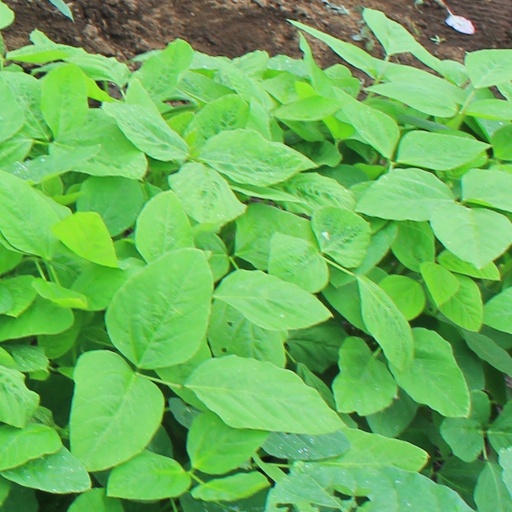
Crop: soybean